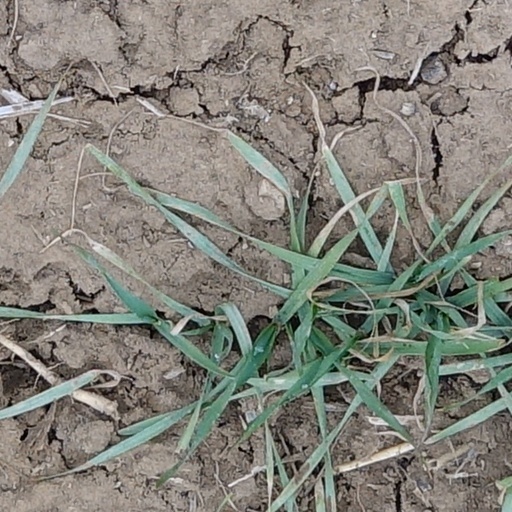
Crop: wheat